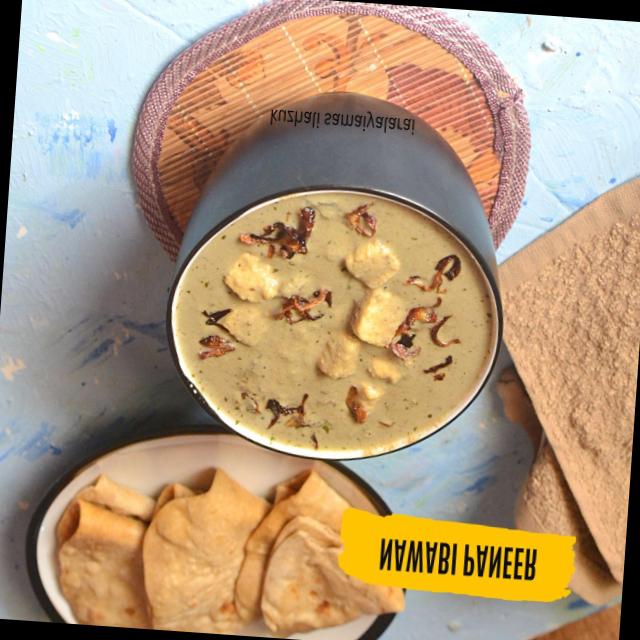
Dish: chapati